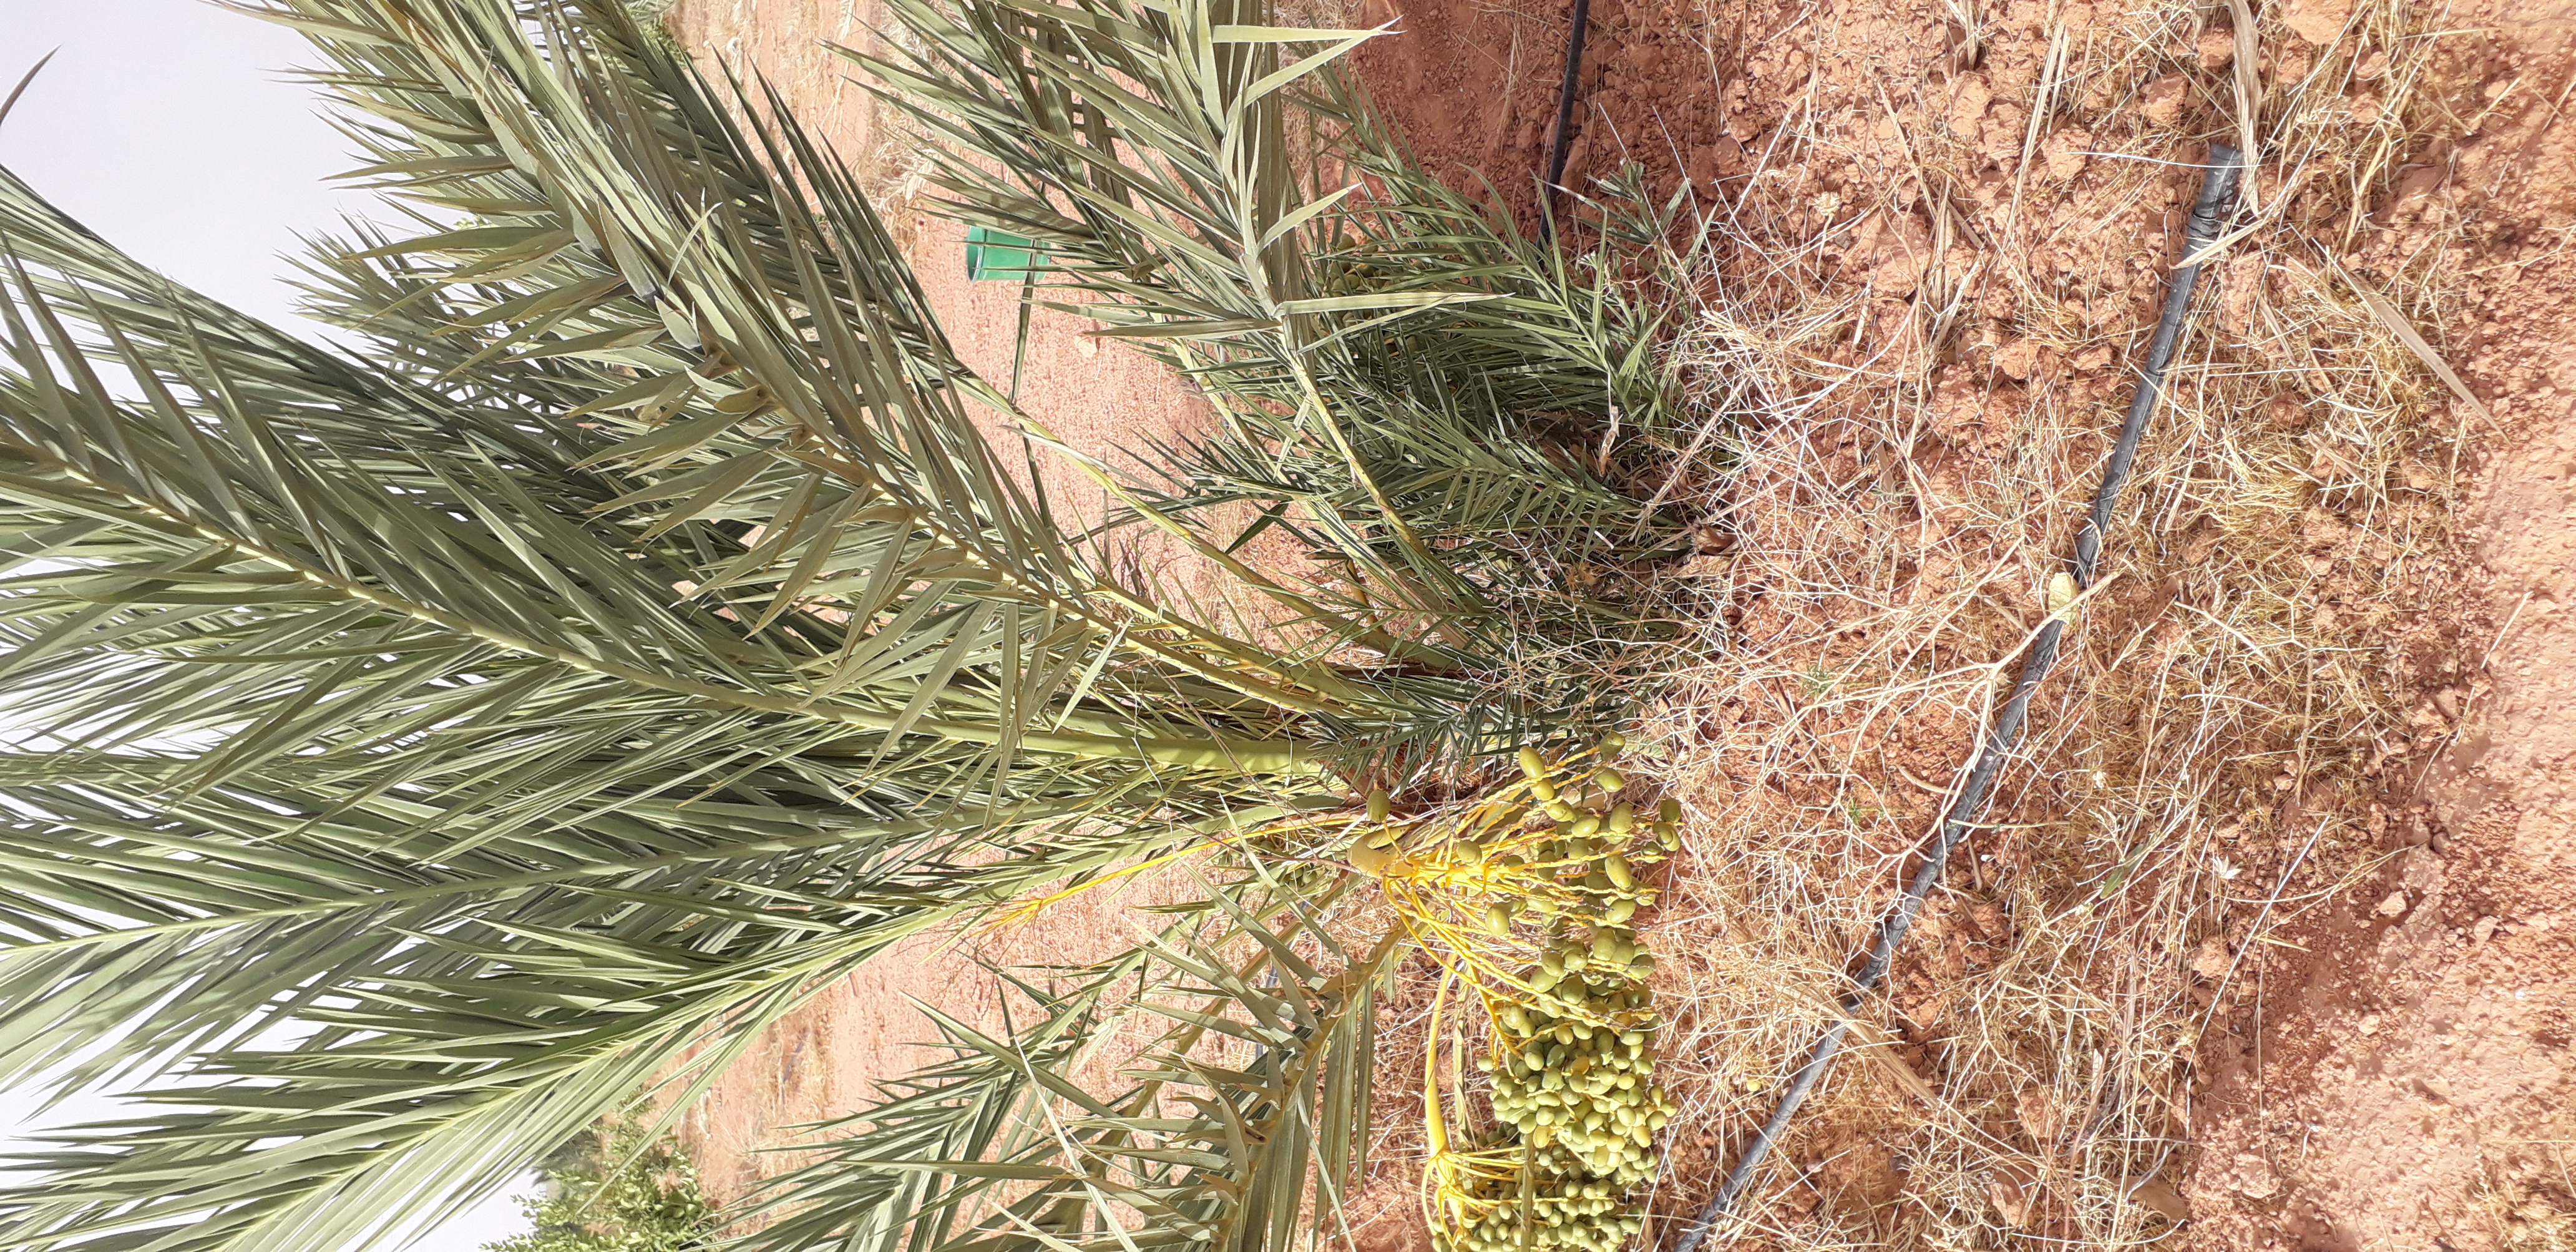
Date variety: kholt